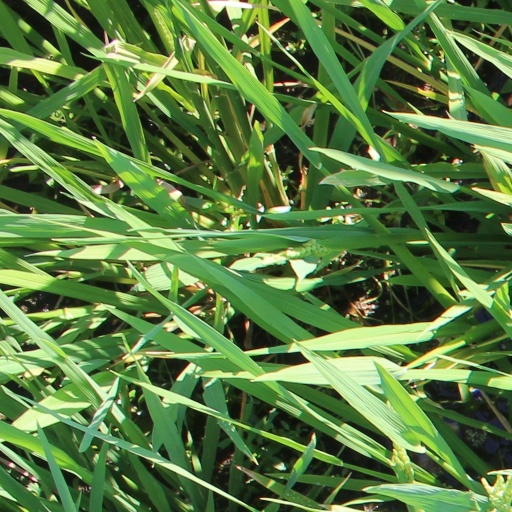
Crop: rice